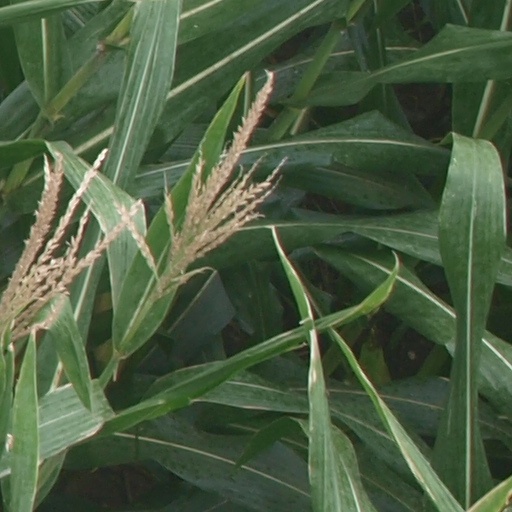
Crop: maize; corn